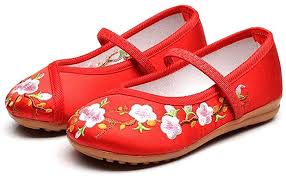
Waste category: shoes